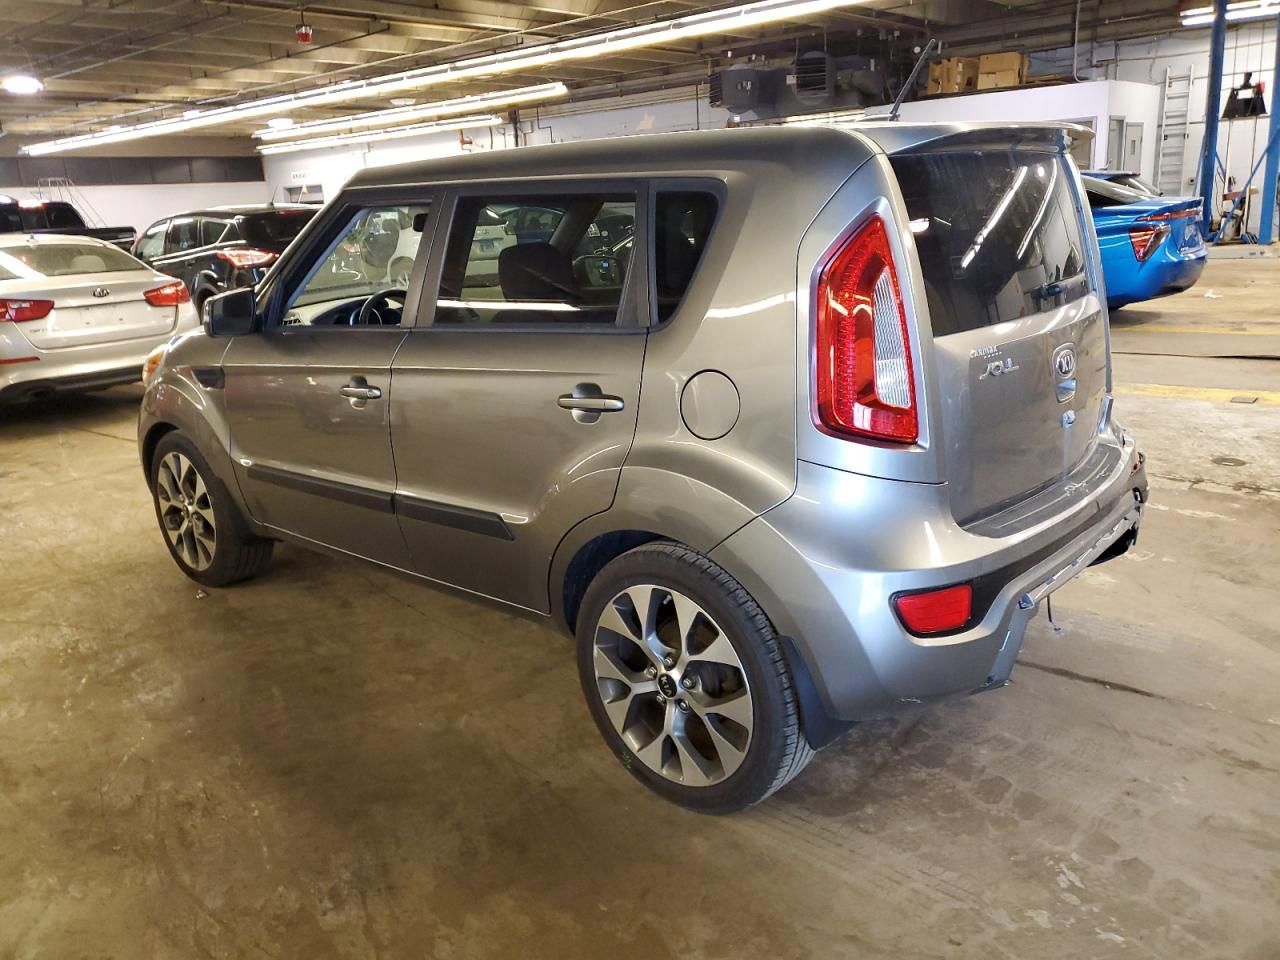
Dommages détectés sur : pare-choc arrière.
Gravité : mineur